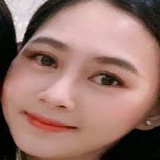
diễn viên Quỳnh Kool